Elementar

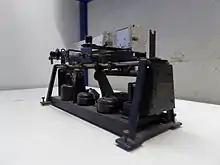
Heraeus historic elemental analyzer, type "CH Analysator", construction year 1932

In 1897, the researcher Max Dennstedt reported a simplified method for organic elemental analysis in his publication "Über Vereinfachung der organischen Elementaranalyse", making use of platinum from the Heraeus Platinum Smelting Factory (founded in 1857) as an oxidation catalyst. In 1899, Richard Küch, researcher at the Heraeus Platinum Smelting Factory, succeeded in producing quartz glass of very high purity, which was soon used for the elemental analysis of carbon, and nitrogen. Between 1900 and 1910, Max Dennstedt substantially improved the procedures of elemental analyses, which was the basis for the first generation of elemental analyzers with electrical furnaces produced by Heraeus. In 1923, Fritz Pregl received the Nobel Prize in Chemistry for his "invention of the method of micro-analysis of organic substances", using dedicated analytical equipment manufactured by Heraeus. In 1932, the first elemental analyzer for simultaneous detection of carbon, hydrogen and nitrogen was invented. In 1944 and 1945, the town of Hanau, an important German industrial site, as well as Heraeus production facilities, were nearly completely destroyed in Allied bombing raids.